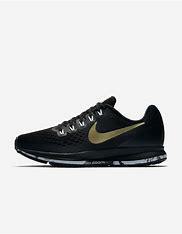
Brand: Nike
Model: Air Zoom Pegasus 34